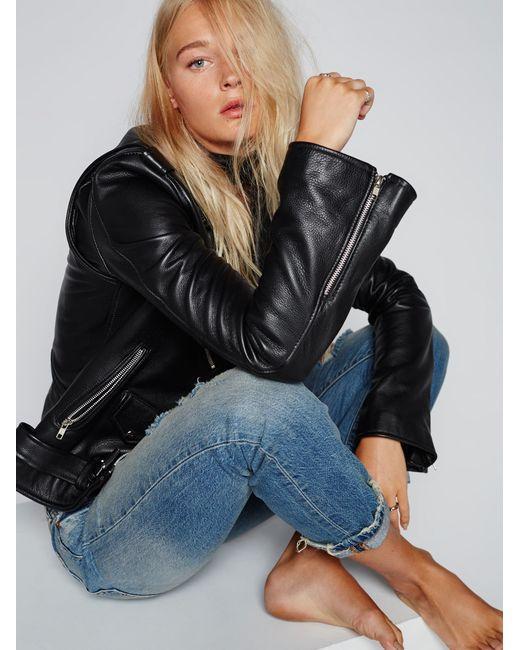
Schwarze Lederjacke mit Reißverschlüssen für Damen